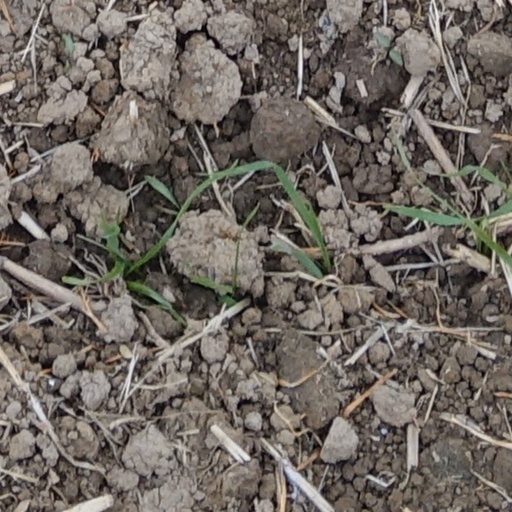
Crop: wheat